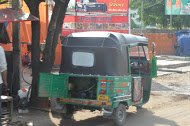
Vehicle type: Auto Rickshaws